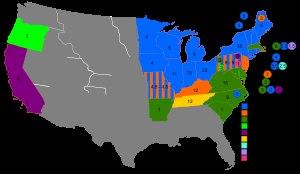
Stephen Arnold Douglas, né le 23 avril 1813 à Brandon, et mort le 3 mai 1861 à Chicago, est un homme politique américain et Avocat de l'Illinois. Il était l'un des candidats du Parti démocrate à la présidence lors des élections de 1860, remportées par le candidat républicain Abraham Lincoln. Douglas avait déjà battu Lincoln lors des élections de 1858 dans l'Illinois au Sénat des États-Unis, qui est connu pour les débats Lincoln - Douglas. Au cours des années 1850, Douglas était l'un des principaux défenseurs de la souveraineté populaire, qui estimait que chaque territoire devait être autorisé à déterminer s'il devait autoriser l'esclavage à l'intérieur de ses frontières. Douglas a été surnommé le «Petit Géant» parce qu'il était de petite taille physique, mais une figure puissante et dominante en politique.